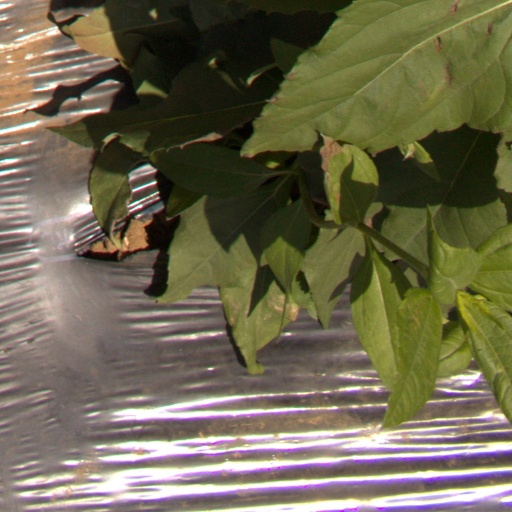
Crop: Jerusalem artichoke